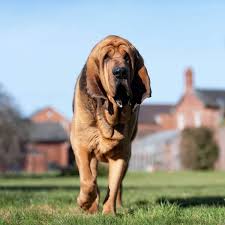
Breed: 207-n000044-bloodhound